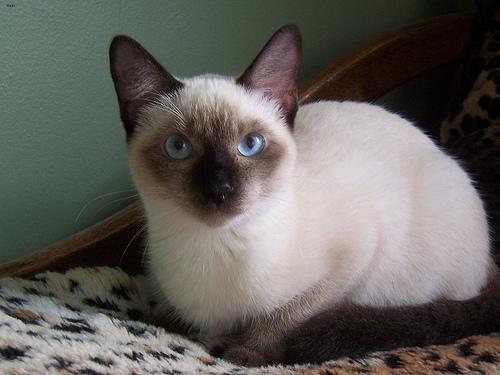
Siamese